Women's rights

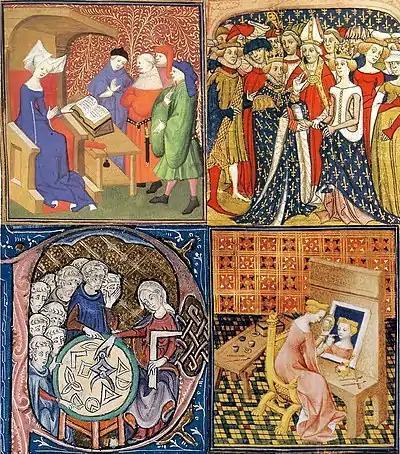
Royal women's activities in the Middle Ages

Women's rights were protected already by the early Medieval Christian Church: one of the first formal legal provisions for the right of wives was promulgated by council of Adge in 506, which in Canon XVI stipulated that if a young married man wished to be ordained, he required the consent of his wife.